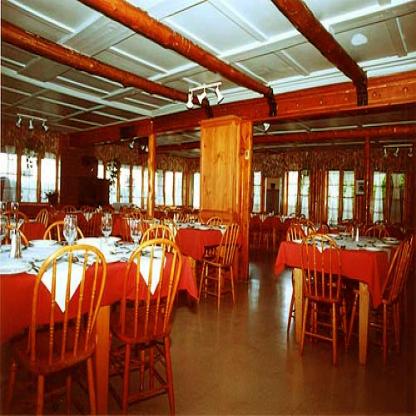
Scene: Indoor